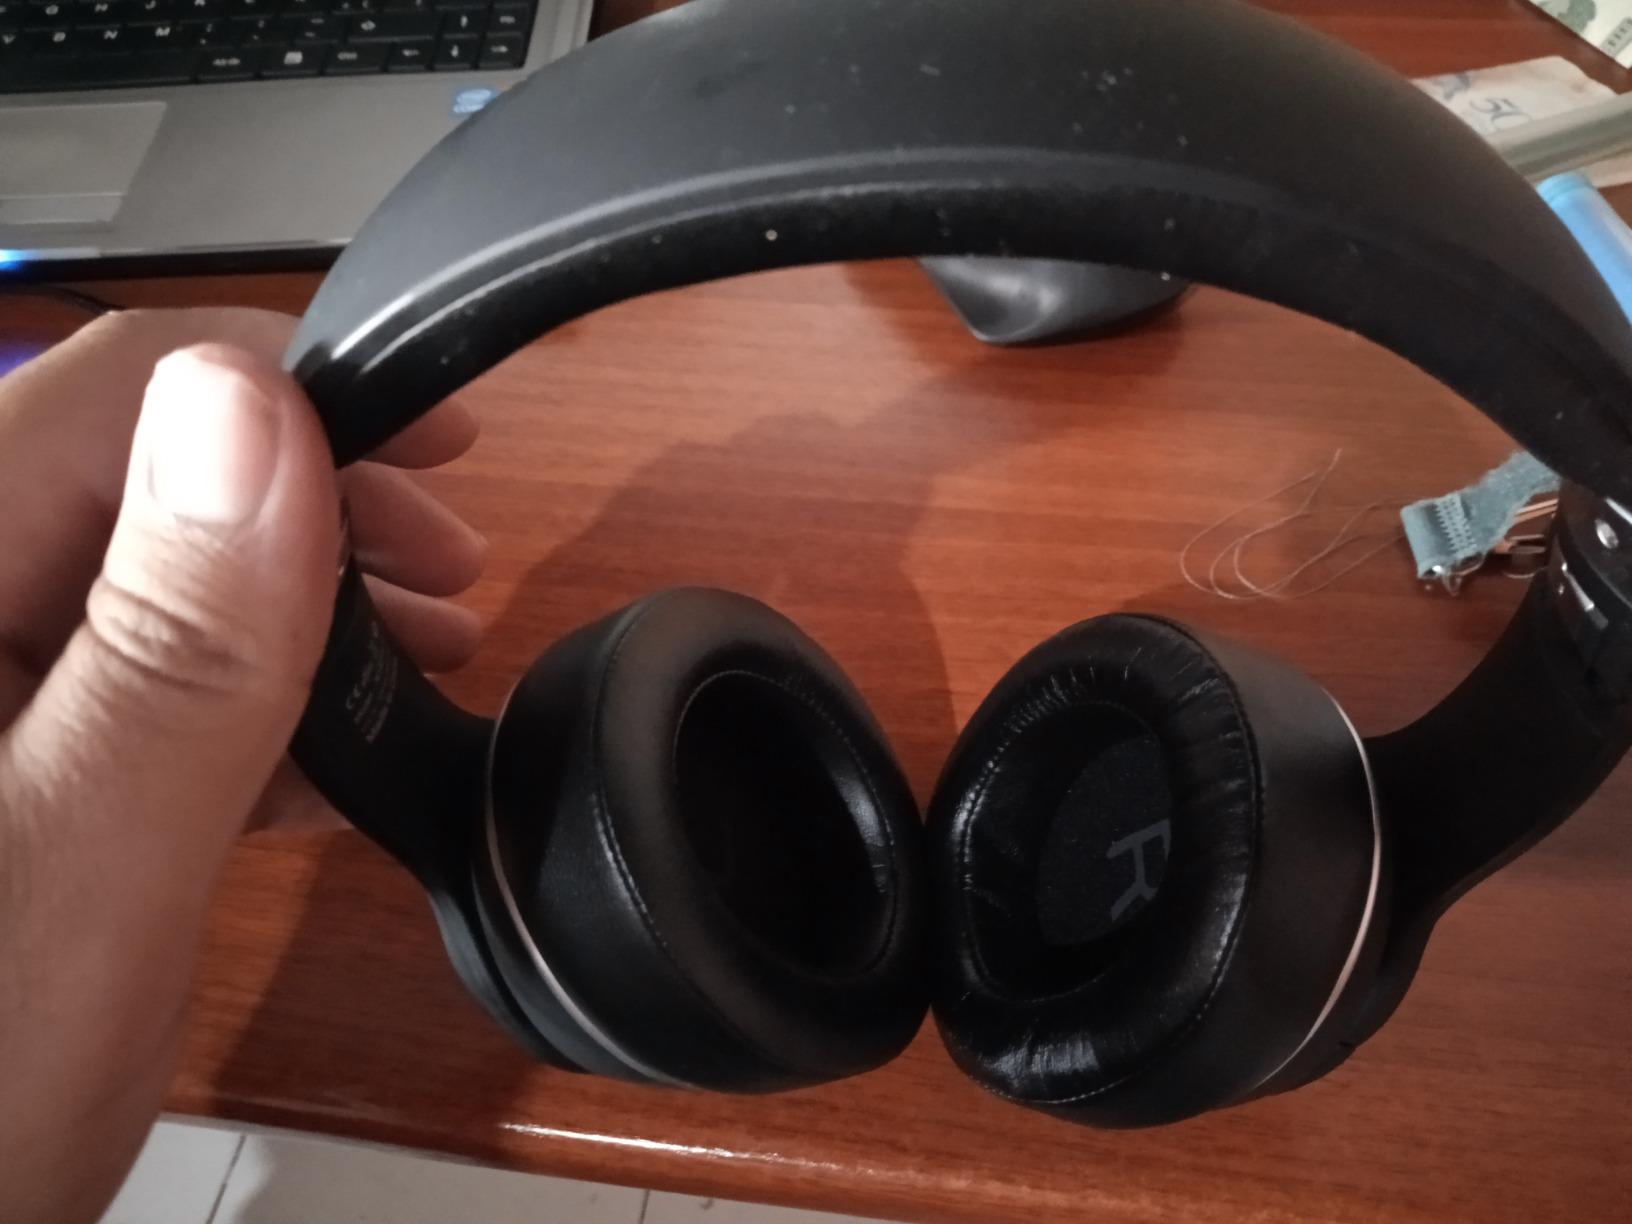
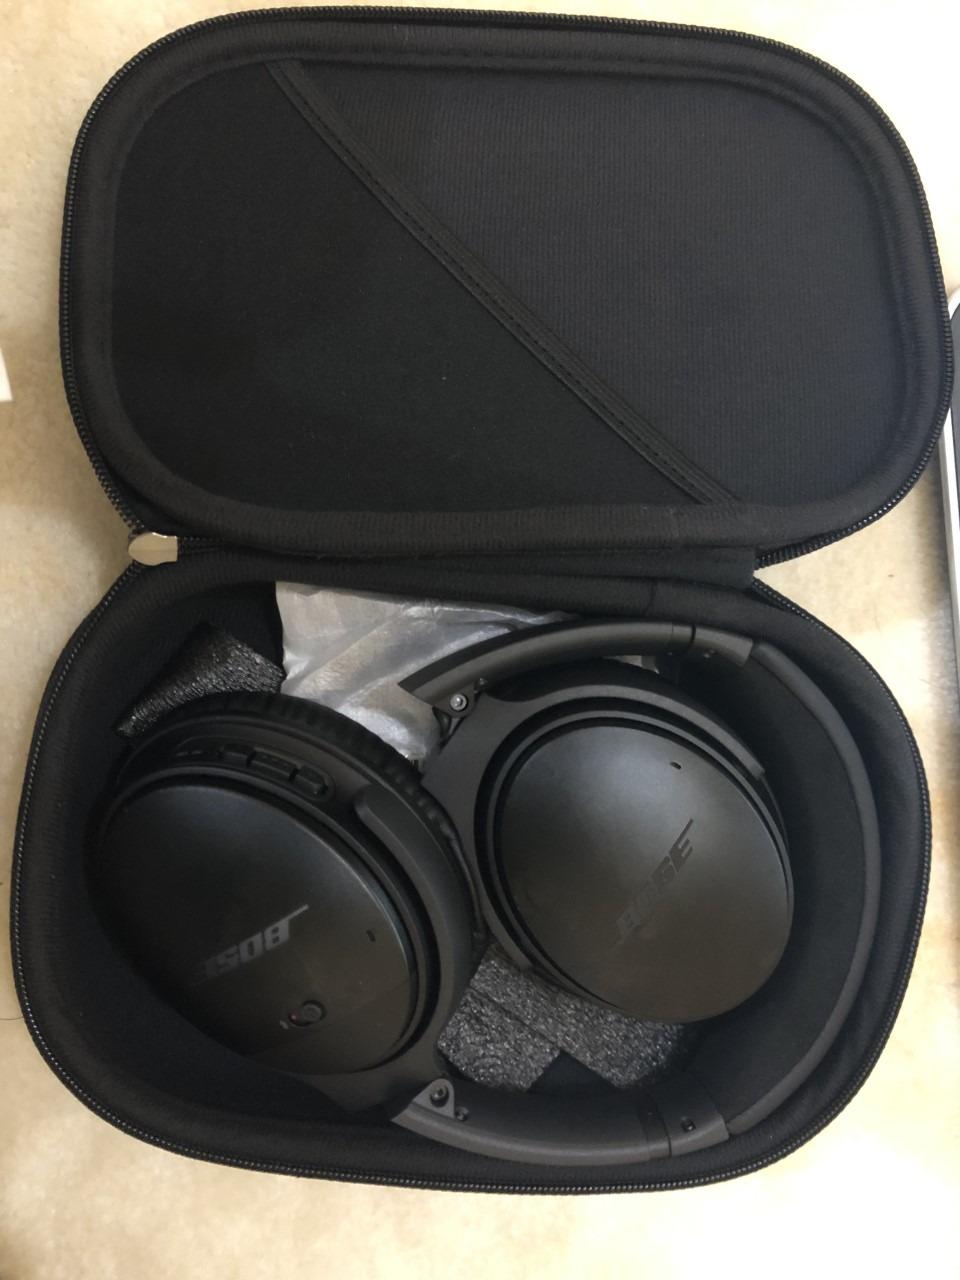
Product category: headphones
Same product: no